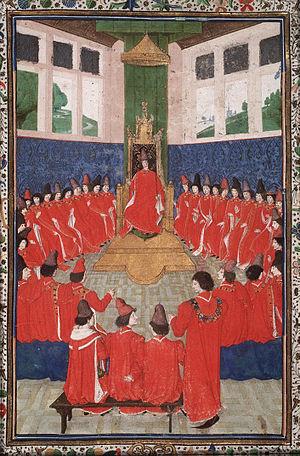
Valenciennes est une commune française, historiquement capitale du comté du Hainaut français et aujourd'hui sous-préfecture du département du Nord, en région Hauts-de-France.
L’ordre de la Toison d’or, dit aussi la Toison d’or ou la Toison, est aujourd'hui l'ordre de chevalerie le plus élevé et le plus prestigieux d'Espagne. Il fut initialement fondé par le duc de Bourgogne Philippe le Bon, à Bruges le 10 janvier 1430, à l'occasion de son mariage avec Isabelle de Portugal.
Le palais des ducs et des états de Bourgogne à Dijon en Côte-d'Or est un ensemble architectural comprenant plusieurs parties imbriquées : la plus ancienne est le palais ducal des XIVᵉ siècle et XVᵉ siècle, de style gothique, qui comprend encore un logis, les cuisines ducales et deux tours : la tour de la terrasse, ou tour Philippe le Bon et la tour de Bar. La plus grande partie des bâtiments visibles aujourd'hui a cependant été bâtie aux XVIIᵉ et surtout XVIIIᵉ siècles, dans un style classique, avec le dessin de la place royale, aujourd'hui place de la Libération. Enfin, la façade du musée des Beaux-Arts, sur la place de la Sainte-Chapelle, a été élevée au XIXᵉ siècle à l'emplacement de la Sainte-Chapelle de Dijon détruite en 1802. Cet ensemble, dans un remarquable état de conservation, témoigne de presque un millénaire de vie politique à Dijon.
L'ordre de la Toison d'or est un ordre de chevalerie séculier fondé en janvier 1430 par Philippe le Bon à Bruges lors des festivités données à l'occasion de son mariage avec sa troisième épouse, Isabelle de Portugal, fille de Jean Iᵉʳ de Portugal.